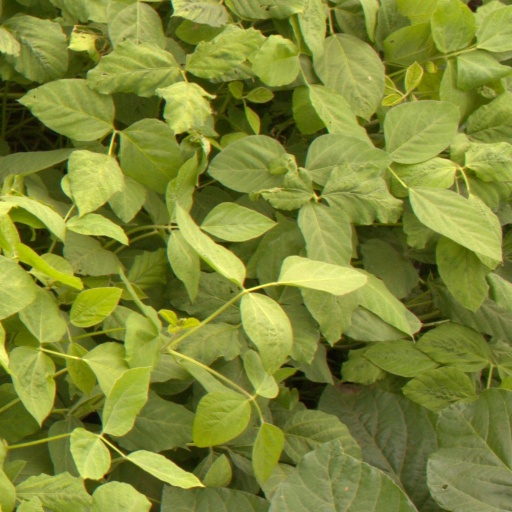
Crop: soybean